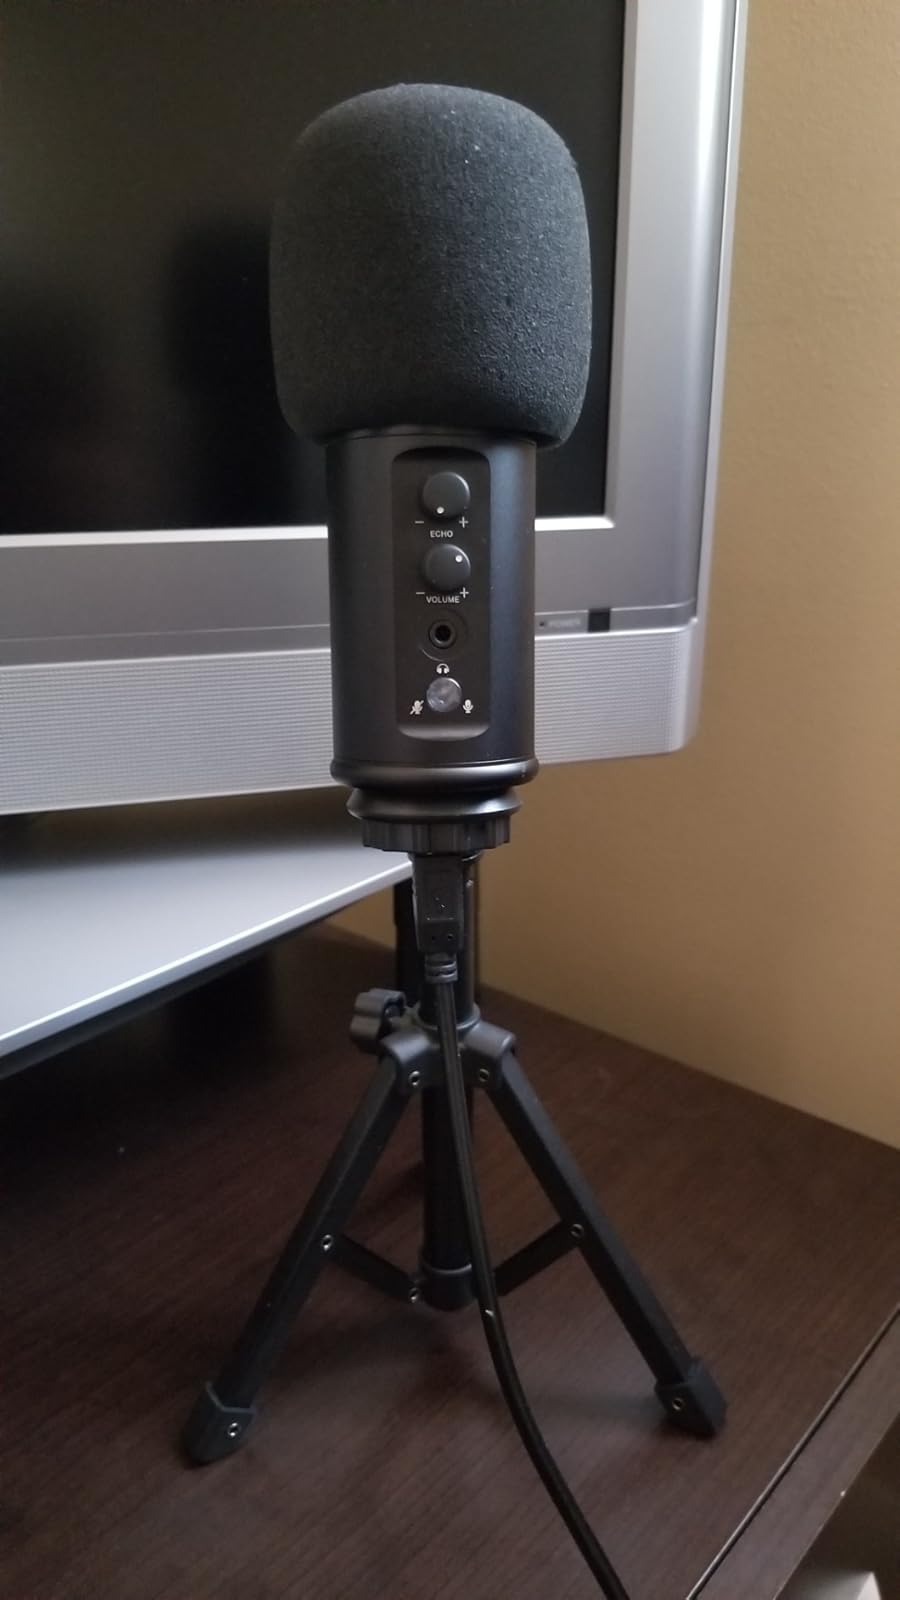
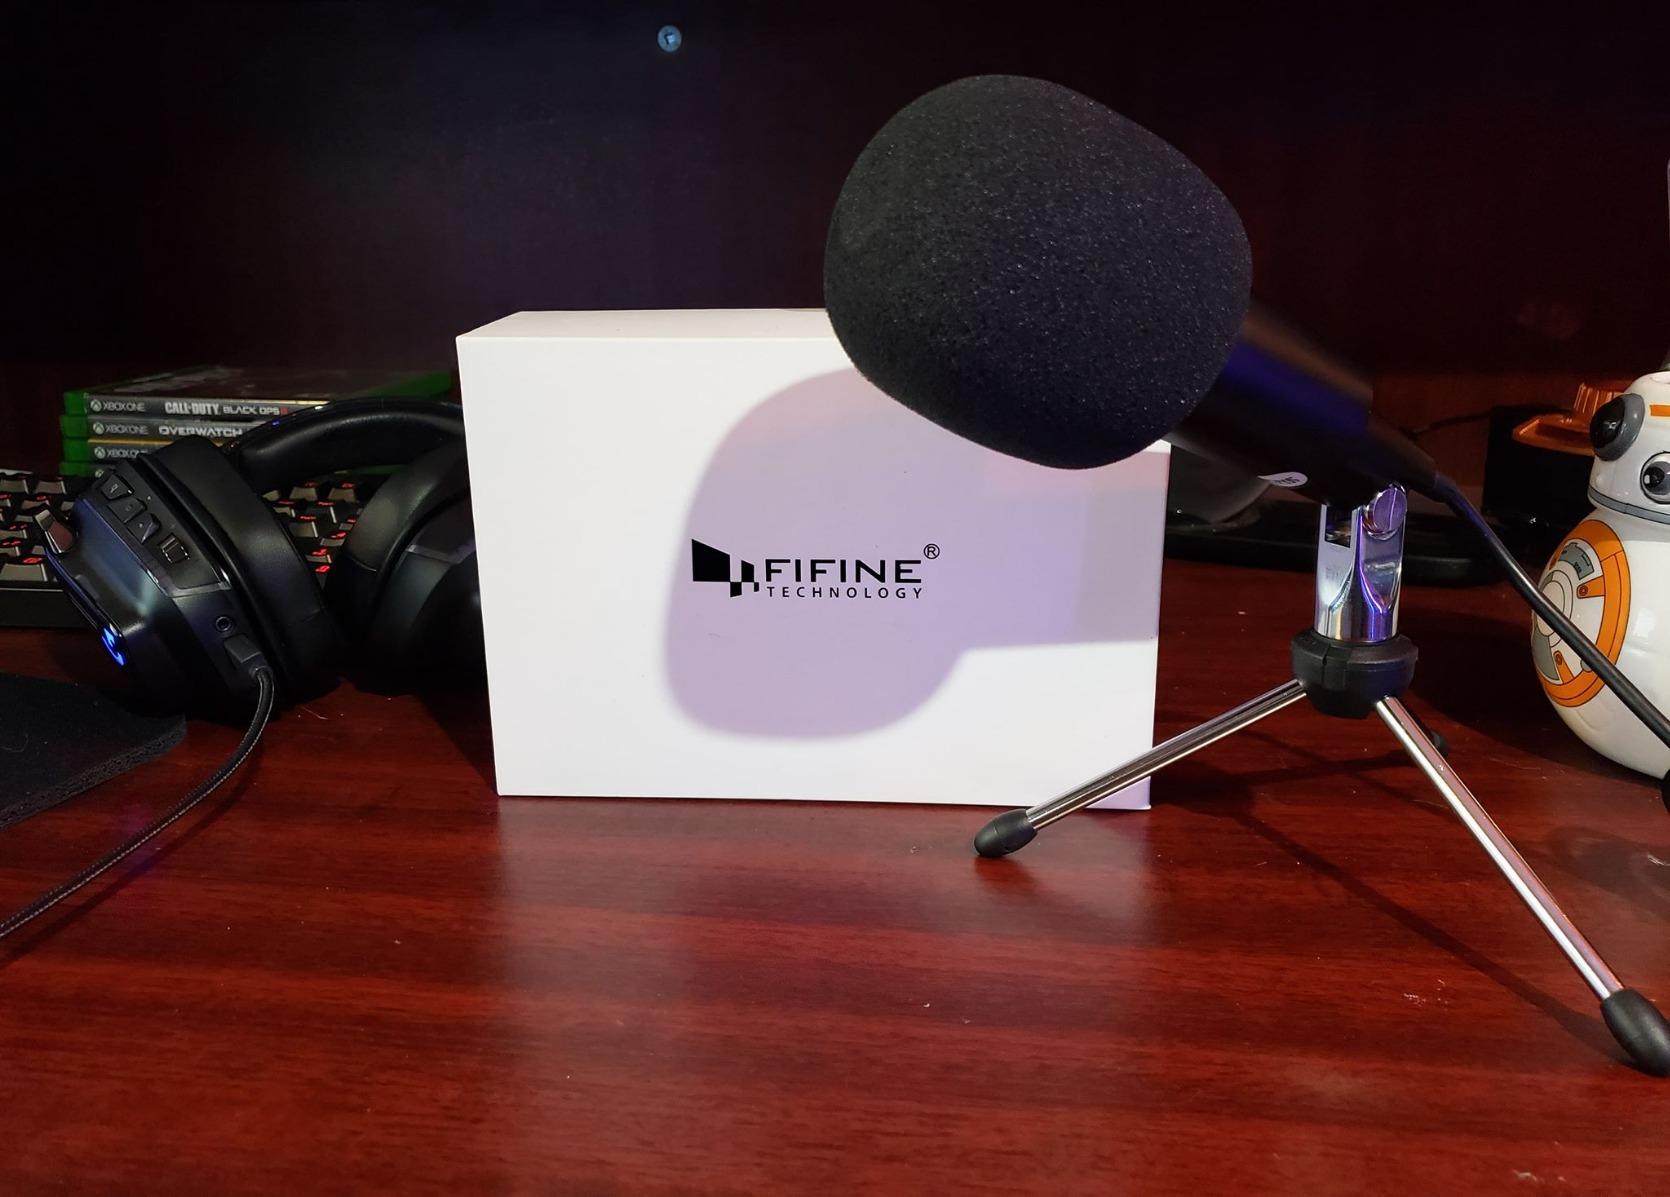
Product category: microphone
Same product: no